District No. 72 School

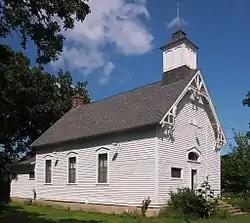
District No. 72 School from the southwest

The District No. 72 School represents small, rural school-houses in Dakota County in the U.S. state of Minnesota. It was built in 1882, with a bell-tower, clapboard siding, a steep gabled roof, and pediments. It continues to be used as a community center and township hall. It is now known as the Waterford Community Center.